Marie Wieck

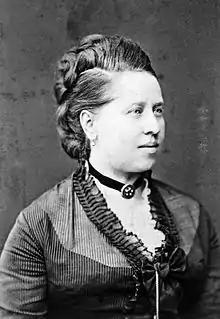
Wieck in 1870

Marie Wieck (17 January 1832 – 2 November 1916) was a German pianist, singer, piano teacher, and composer. She was the daughter of renowned piano teacher Friedrich Wieck and the younger half-sister of Clara Schumann who was 12 years older.